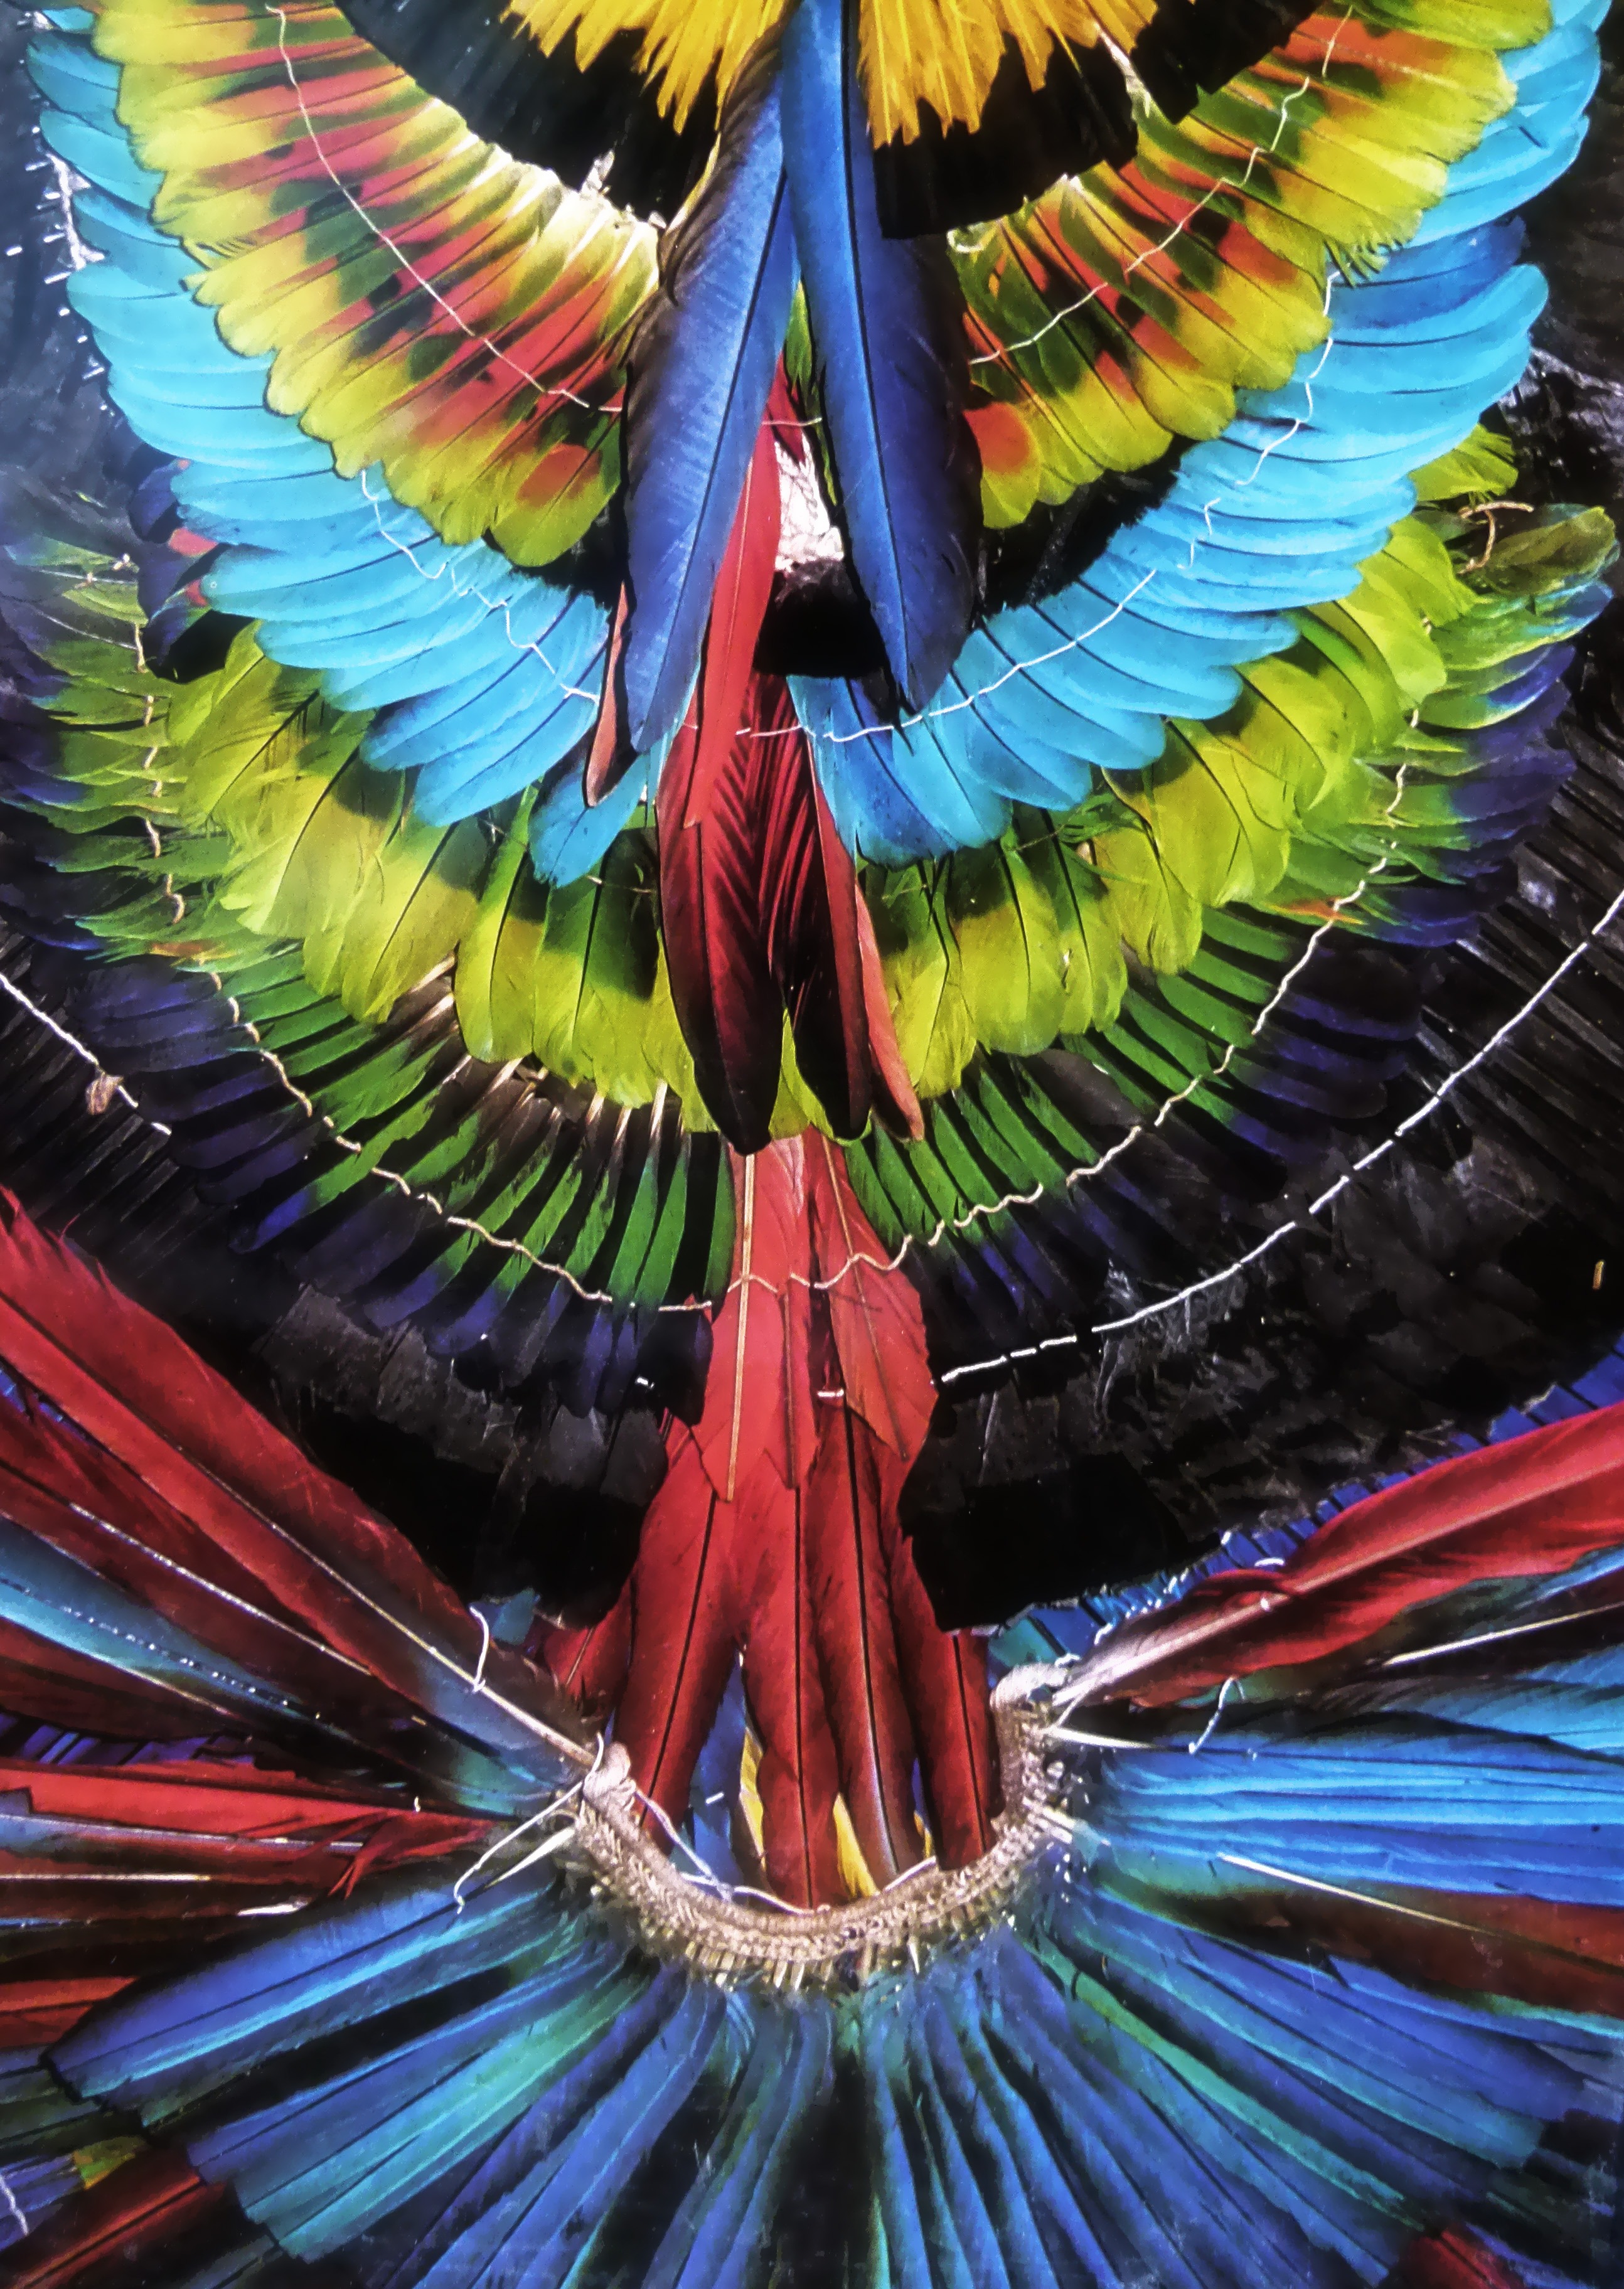
nature, bird, wing, jungle, color, colorful, feather, macaw, native, art, illustration, brazil, tradition, amazon, psychedelic art, feathered headdress